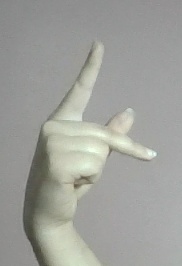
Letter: dha